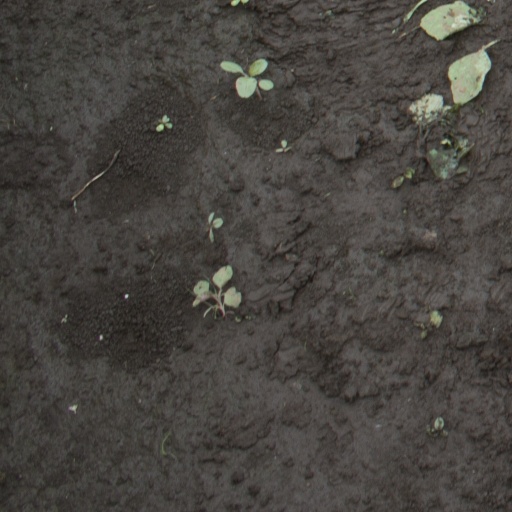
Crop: soybean